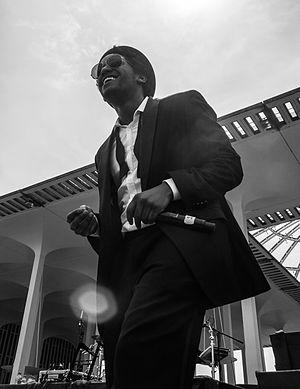
Lloyd, de son vrai nom Lloyd Polite Jr., né le 3 janvier 1986 à La Nouvelle-Orléans, est un chanteur de R'n'b américain.